WrestleMania XXVII

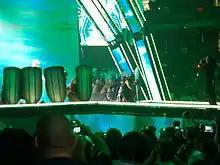
Triple H performing his entrance at WrestleMania XXVII, walking between shields

In the next match, The Undertaker faced Triple H in a No Holds Barred match. Triple H entered to "For Whom The Bell Tolls" by Metallica wearing a mask and suit, then removed it for his normal entrance theme. The Undertaker entered to "Ain't No Grave" by Johnny Cash wearing a hat and suit, although this is replaced with his original entrance music on the WWE Network. The match began with The Undertaker and Triple H brawling outside of the ring, destroying Michael Cole's "Cole Mine" in the process. Triple H delivered a spinebuster to The Undertaker through a broadcast table. The match went back and forth, as The Undertaker delivered a Chokeslam and a Last Ride, but Triple H kicked out of both. After, Triple H performed a Pedigree for a near-fall. The Undertaker then performed the Tombstone Piledriver for a near-fall. Triple H then hit The Undertaker with a chair to the head and delivered a DDT on the chair. After more back and forth action, Triple H executed a second Pedigree for another near-fall. Triple H immediately delivered the third Pedigree for a near-fall. After many steel chair shots, and telling Undertaker to stay down, Triple H executed The Undertaker's Tombstone Piledriver for a near-fall. Triple H then grabbed a sledgehammer, but The Undertaker applied Hell's Gate on Triple H. Eventually, Triple H submitted, meaning The Undertaker's WrestleMania streak continued to 19–0. The record was displayed on stadium screens. After the match, WWE Medical Staff had to help The Undertaker after he collapsed outside the ring and couldn't walk under his own power. The Undertaker later revealed in an interview in 2021 that the ending of the match was scripted and that Vince McMahon hated this ending.